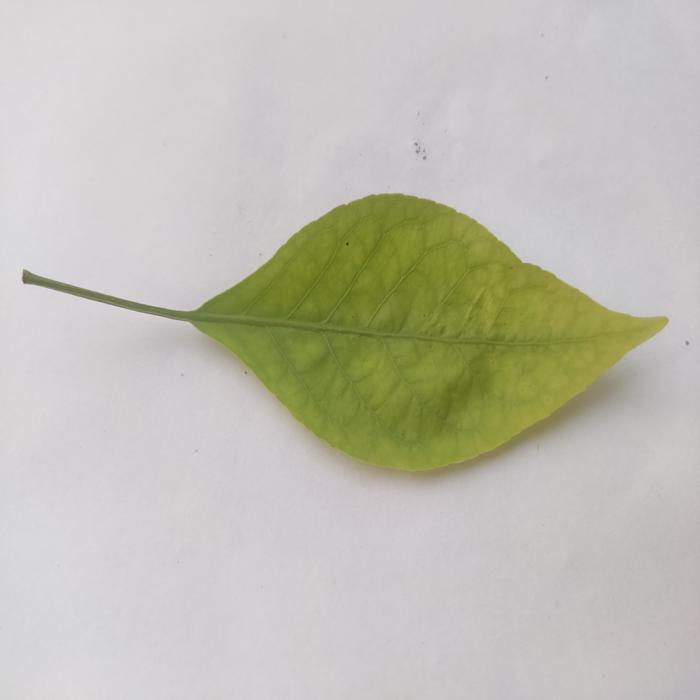
Crop: Aegle Marmelos
Leaf condition: Cercospora_Leaf